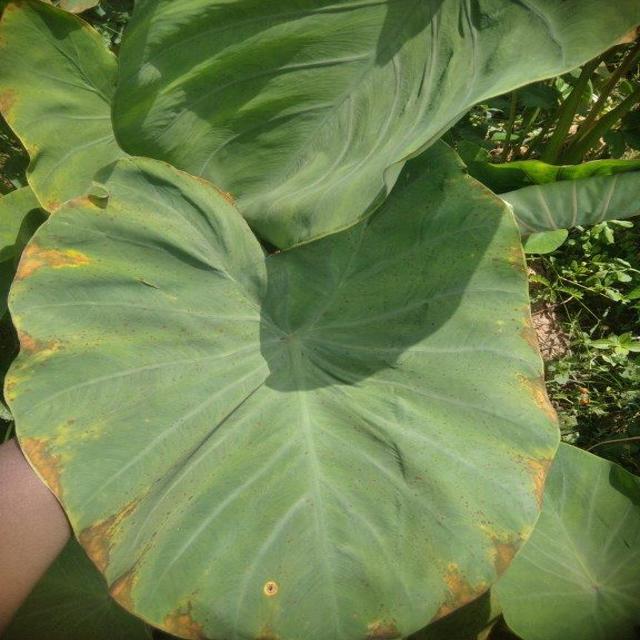
Label: Mid_Blight